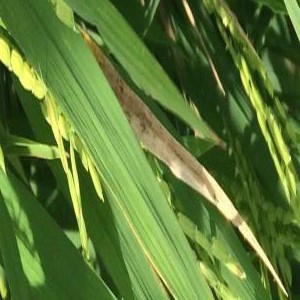
Disease: Bacterialblight